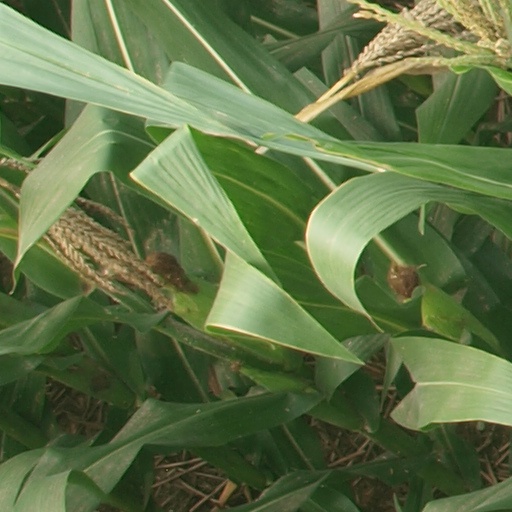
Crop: maize; corn